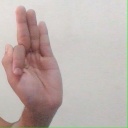
अक्षर: फ